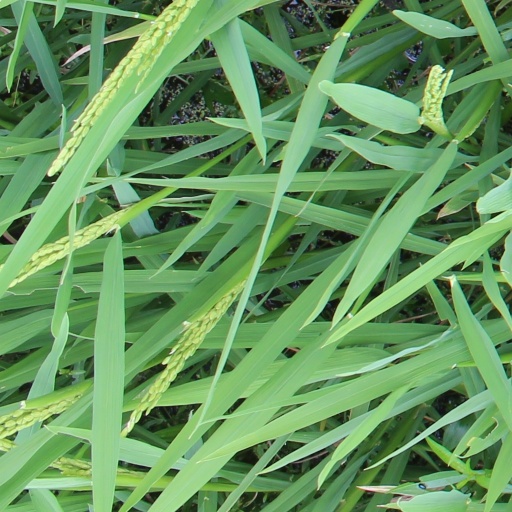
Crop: rice